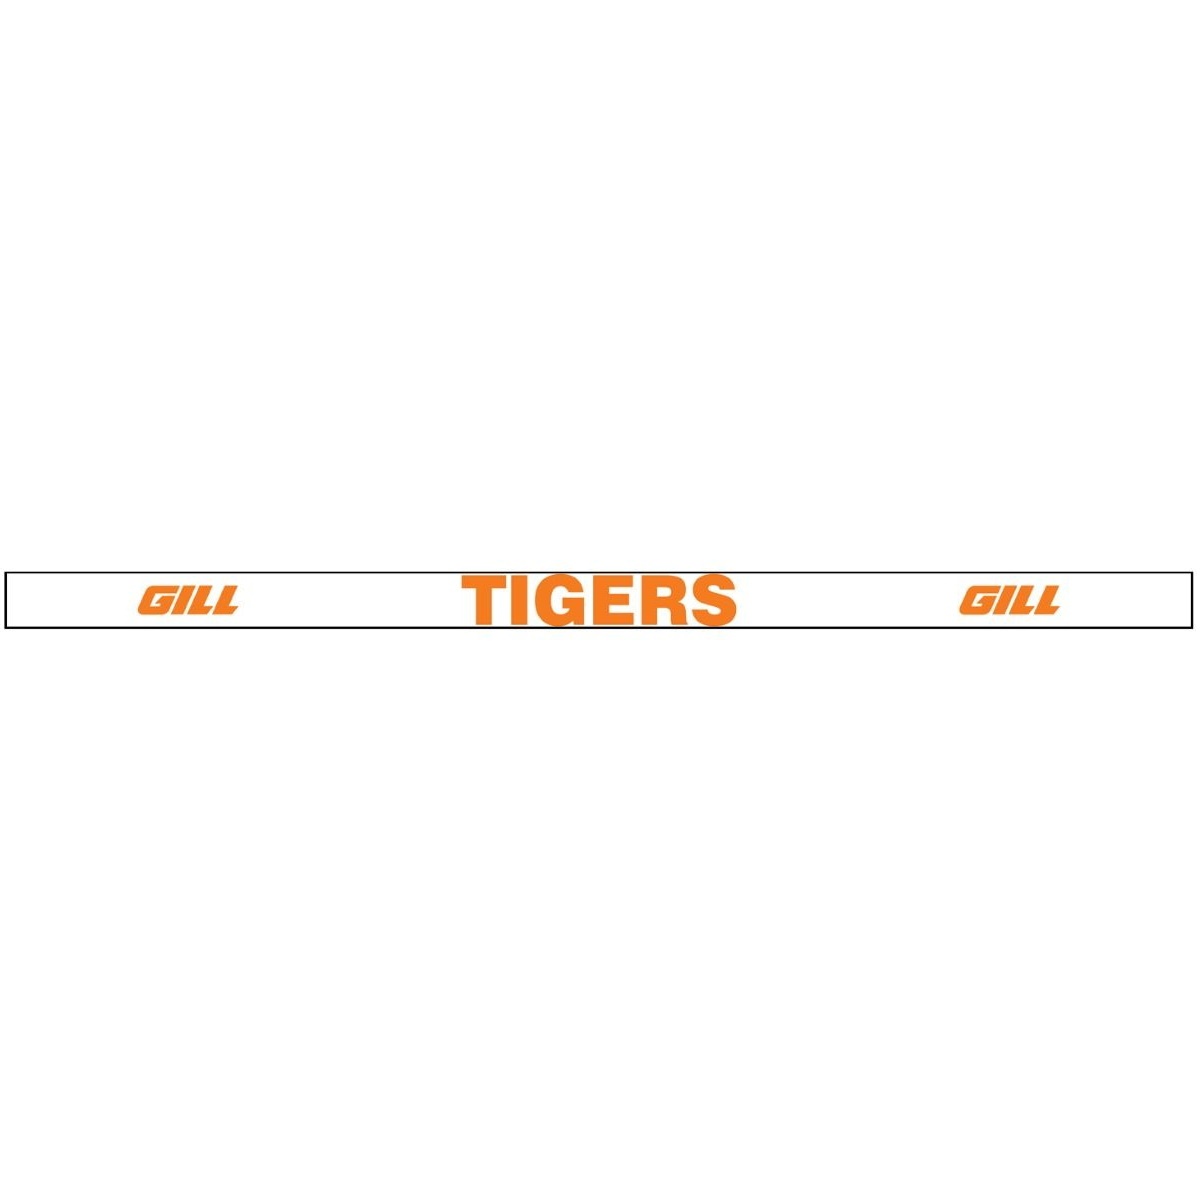
Gill Athletics Custom Gateboard Printing
945 Single Color Gate Board Printing Customize your hurdle boards with standard gateboard printing. Uppercase letters printed in a single color. 946 Custom Gate Board Printing Customize your hurdle boards with four-color printing, custom font, and logos. Send us your vector artwork and we'll do the rest! Purchase 60+ hurdles: FREE! See warranty
Brand: Gill Athletics
Category: Sporting Goods > Athletics > Track & Field > Track Hurdles